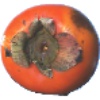
Label: kaki